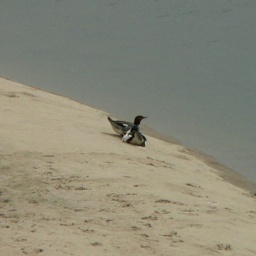
Common Merganser male and female on lagoon beach in Pescadero Marsh, May 2010. ComMerganser51610PescMarsmjb